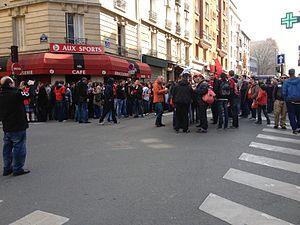
Supporters du Stade rennais FC devant un bar parisien du quartier Montparnasse, quelques heures avant la finale de la Coupe de la Ligue 2013
Des supporters soutiennent et encouragent le Stade rennais football club. Créé en 1901, ce club de football français, basé à Rennes, suscite, dès ses premières années d'existence, un intérêt grandissant parmi les amateurs de sport en Bretagne, attirant plusieurs centaines, puis plusieurs milliers de personnes qui assistent aux rencontres disputées par ses équipes. Leur soutien et leur intérêt s'organisent sous la forme de diverses associations ou souscriptions, lesquelles jouent un rôle décisif dans la sauvegarde du club lorsque celui-ci se retrouve en difficulté financière, dans les années 1930 et 1970 notamment.